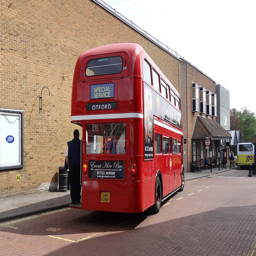
A double deck tour bus at a pickup stop with passengers.
A doublebdecker red bus is stopped next to the curb outside a building.
A double decker bus parked outside of a brick building.
Man standing on the side of a red bus
Red double-decker bus parked in front of a brick building.